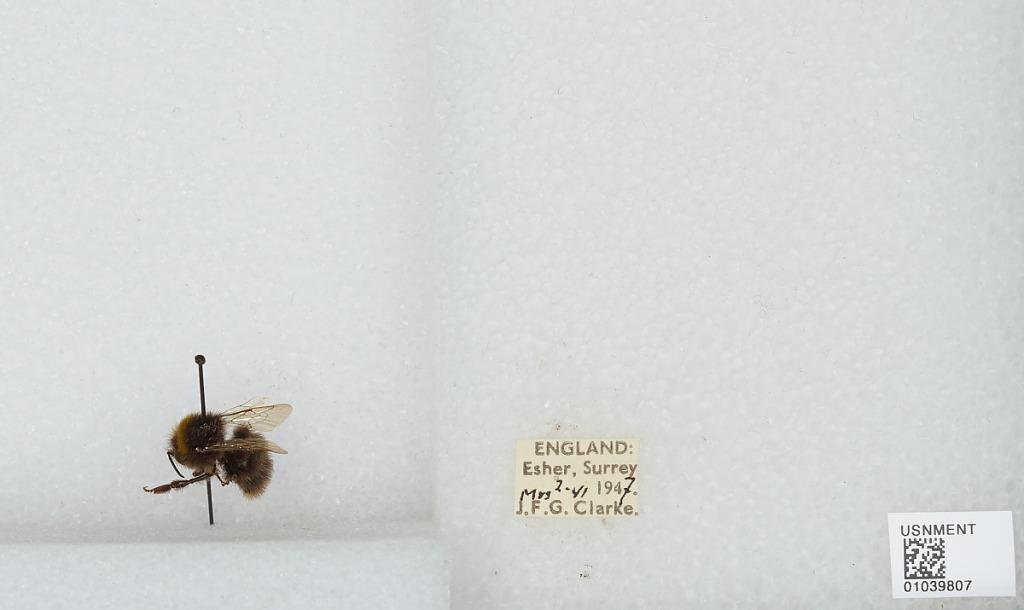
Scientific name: Bombus (Pyrobombus) pratorum (Linnaeus)
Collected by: J. Clarke
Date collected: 1947-6-2
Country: United Kingdom
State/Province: England
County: Surrey
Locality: Esher
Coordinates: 51.3691, -0.365